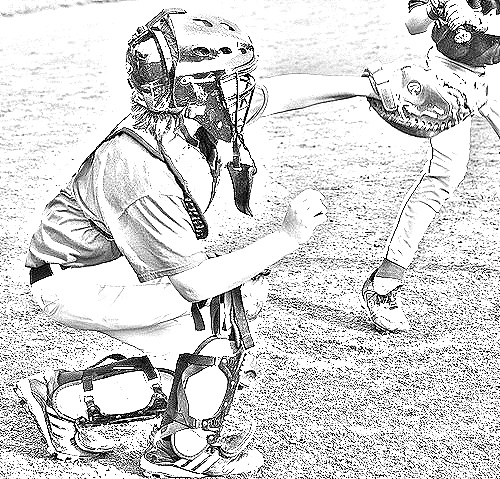
Portrait style: Sketch Portrait